Multivariate ENSO index

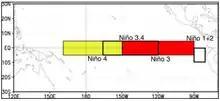
The various "Niño regions" where sea surface temperatures are monitored to determine the current ENSO phase (warm or cold)

Similar to SOI, Niño 3.4 SST uses one parameter – sea surface temperature – to characterize ENSO. The Niño 3.4 SST region (overlapping regions 3 and 4, see map) consists of temperature measurements from between 5° N – 5° S and 120° – 170° W.